Tribune East Tower

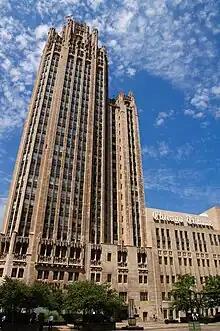
Tribune Tower and the adjacent "Chicago Tribune" printing plant (from the south)

Tribune Tower sits on the southwest corner of property that includes four buildings and a surface parking lot. The other buildings are (clockwise) the four-story 1935 WGN Radio building, the eleven-story 1950 WGN-TV building, and the old "Chicago Tribune" printing plant, with the parking lot immediately east of all of these buildings. The Tower itself was declared an official Chicago landmark by the city in 1989.